The Islander (Rylant novel)

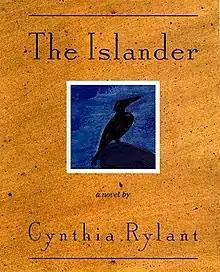
First edition

The Islander is a novel written by American author Cynthia Rylant, published in 1998 by Dorling Kindersley.